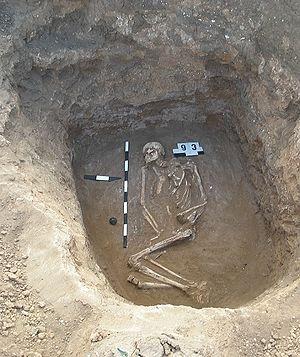
Indo-Européens est le nom donné aux locuteurs de l'indo-européen, dont est partiellement issu un ensemble de peuples d'Eurasie anciens ou modernes. Parmi les peuples anciens appartenant au groupe indo-européen, on peut citer les Celtes, les Germains, Hittites, les Italiques, les Tokhariens et les Thraces. Les peuples modernes qui appartiennent au groupe linguistique indo-européen sont les peuples d'Europe de l'Ouest, les peuples baltes, les Indiens, les peuples iraniens, les Grecs modernes, les différents peuples slaves modernes, les Albanais — les Albanais proviennent historiquement, entre autres, des Illyriens —, les Arméniens.